Geography of Kollam

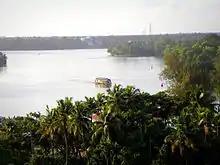
Ashtamudi backwaters - View from RP Mall

The city of Kollam lies at with an average altitude of 3 metres. The average rainfall is 270 cm yearly. The city is surrounded by Arabian Sea in the west, Ashtamudi Lake and panchayats of Neendakara and Thrikkaruva in north, Mayyanad panchayat in the south and Thrikkovilvattom and Kottamkara panchayats in east. The Kollam coast is a blessed coastal belt with the best mineral sand deposit of the country. The backwaters of Ashtamudi, thick mangroves on its coasts, beaches, estuaries, scattered islands and pleasant climate are making Kollam as one of the best sea side tourist destinations in Kerala.